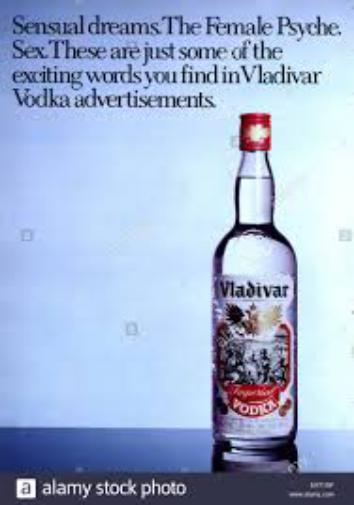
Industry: Food